Islam in India

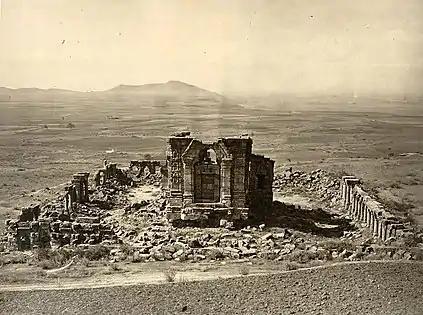
Ruins of the Surya Temple at Martand, which was destroyed due to the iconoclastic policies of Sikandar Butshikan, photo taken by John Burke in 1868.

Although Islam requires egalitarianism and is against discrimination based on caste, creed or race, the caste system among have developed among some Indian Muslims that deals with units of social stratification.